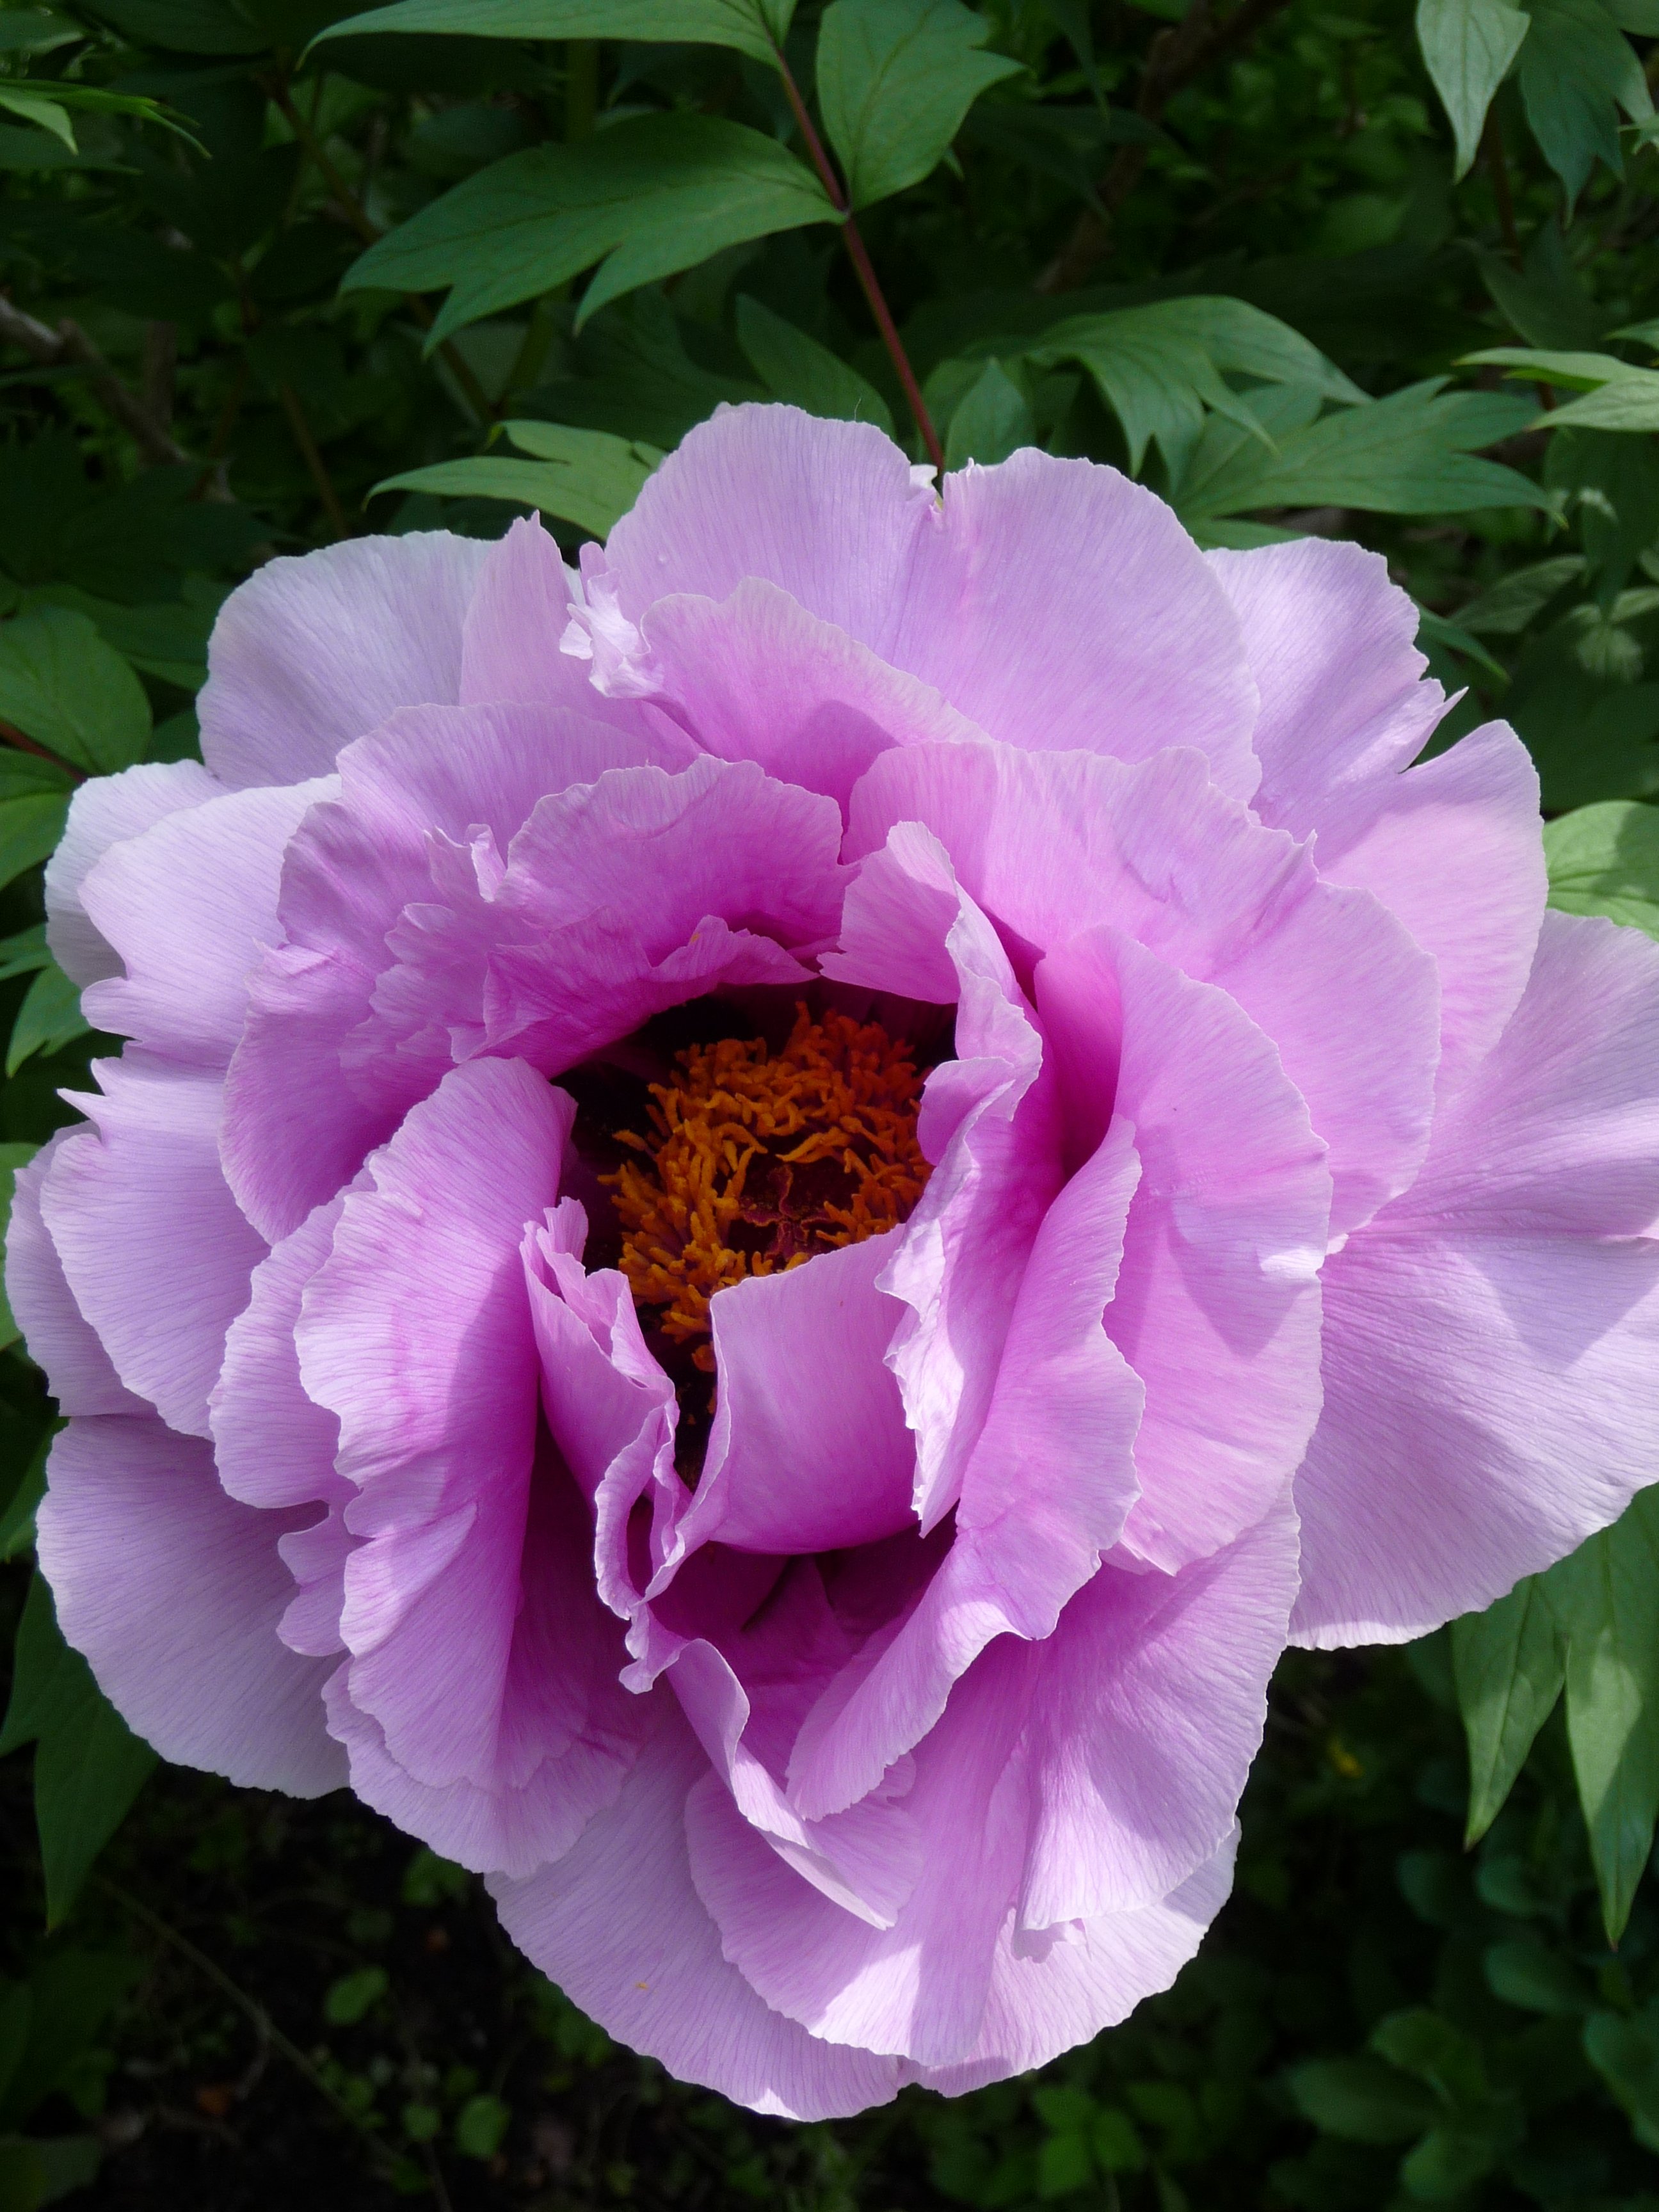
blossom, plant, flower, petal, bloom, spring, pink, flora, peony, flowering plant, land plant, rosa centifolia